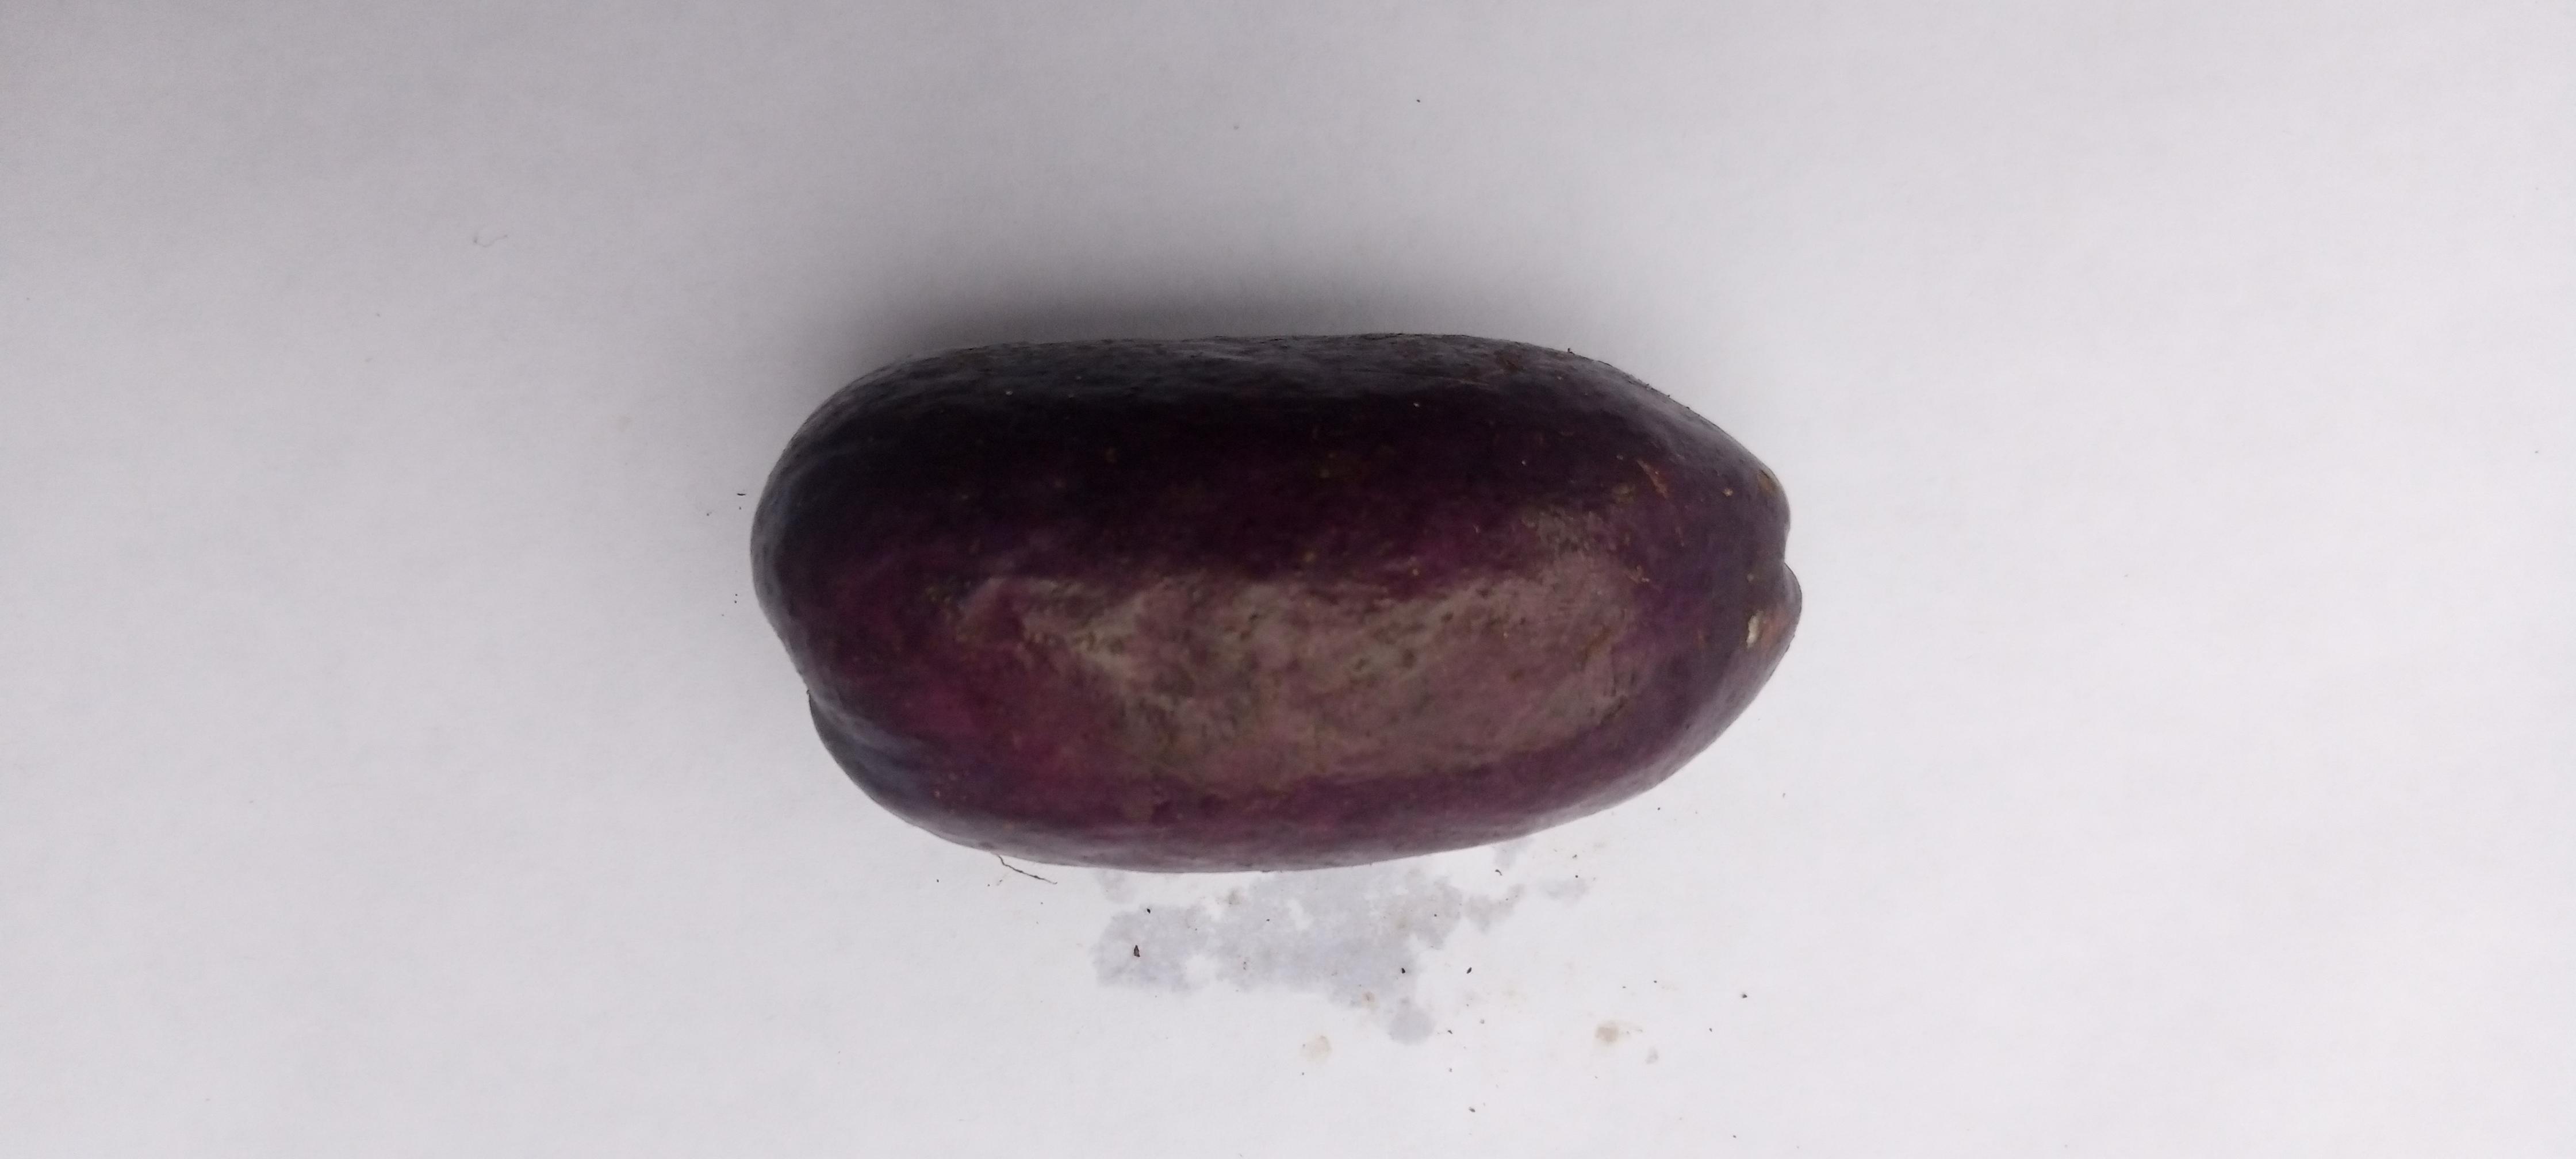
Plum grade: unaffected